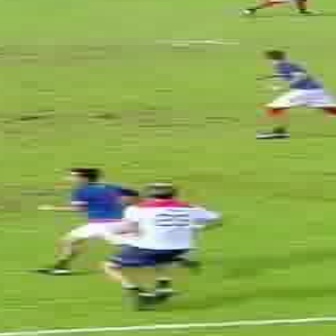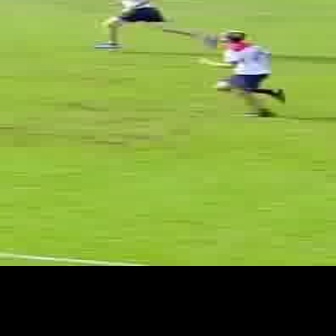
  Please identify the target specified by the bounding box [96,181,222,307] in the first image and locate it in the second image. Return the coordinates in [x_min,y_min,x_max,y_max] format.
Answer: [194,28,284,118]